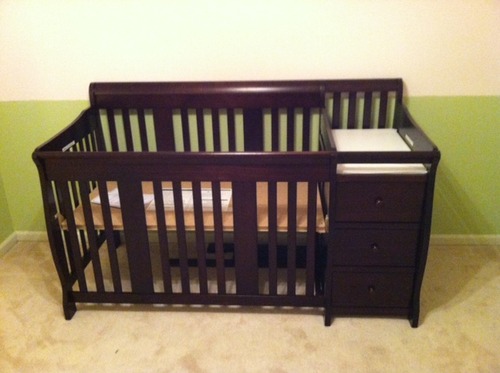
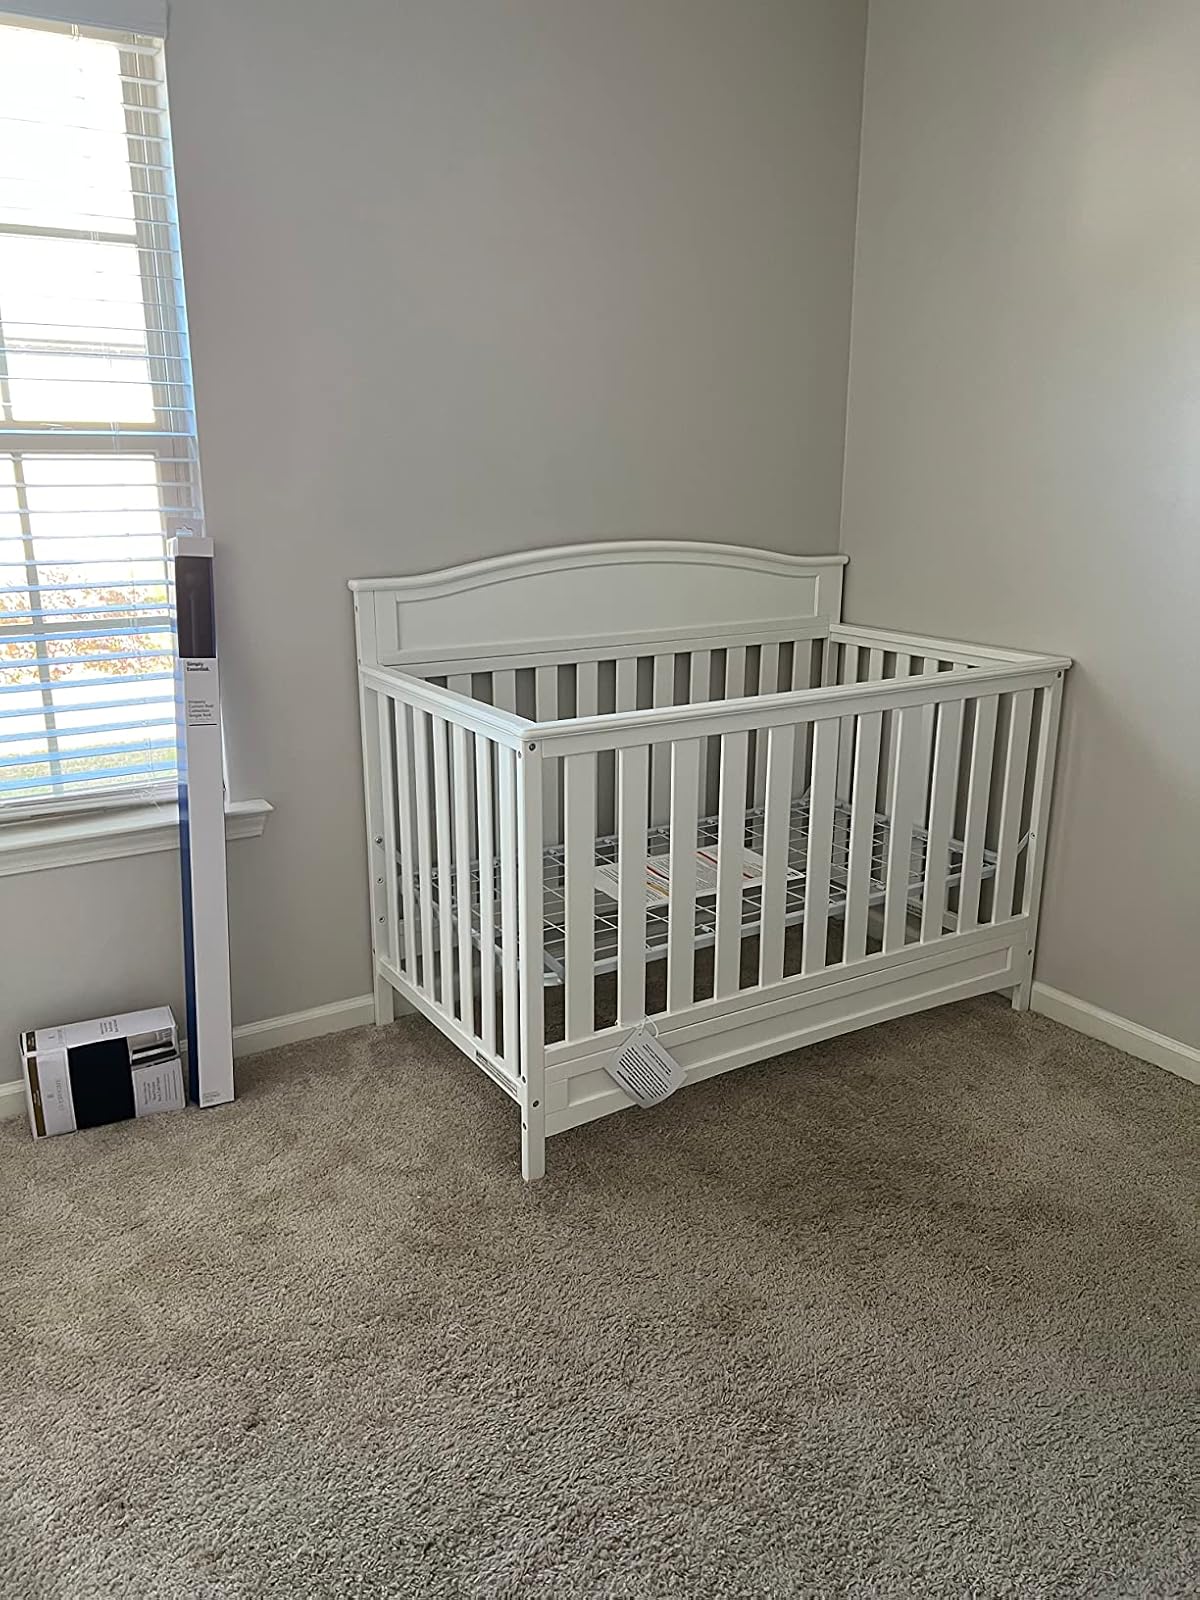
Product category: products_crib
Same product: no